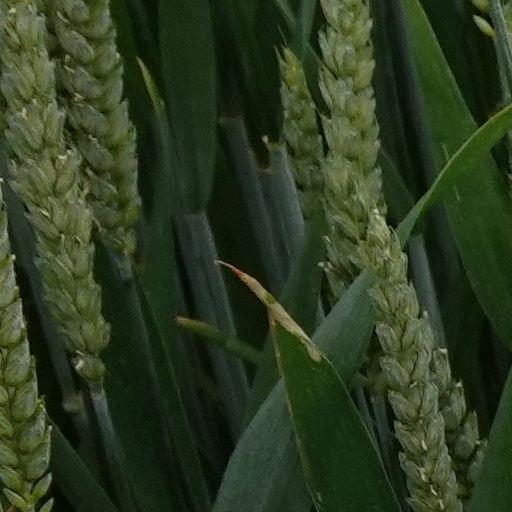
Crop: wheat